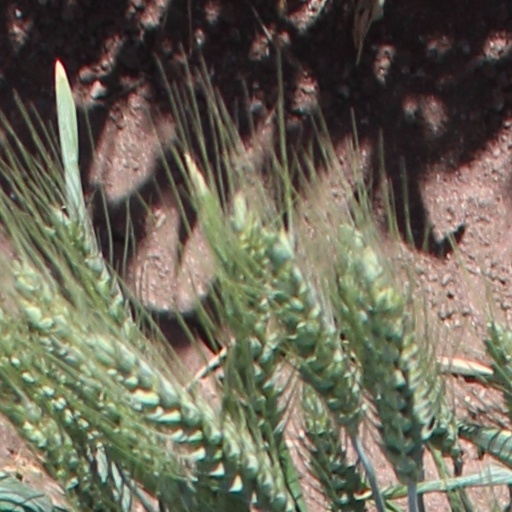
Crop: wheat